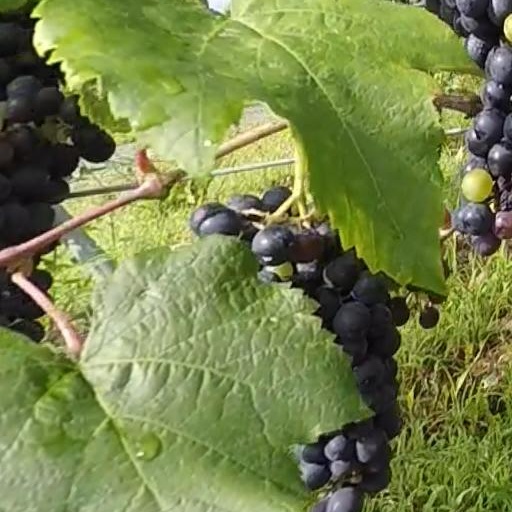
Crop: grape